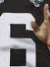
Number: 6